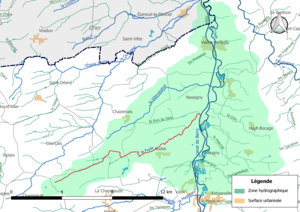
Carte du cours d'eau «
La Forêt, ou ruisseau de la Forêt, est un cours d'eau français qui coule dans le département de l'Allier. C'est un affluent en rive gauche de canal de Berry et donc un sous-affluent de la Loire.